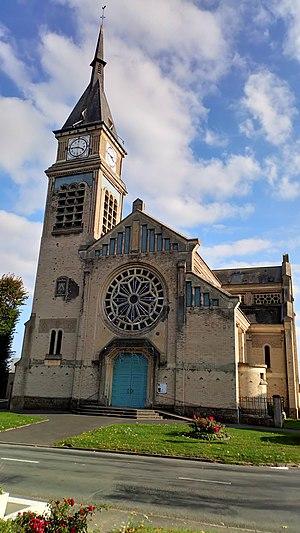
Eglise Saint-Didier de Chaulnes (14)
Chaulnes est une commune française située dans le département de la Somme, en région Hauts-de-France.